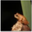
Label: frog